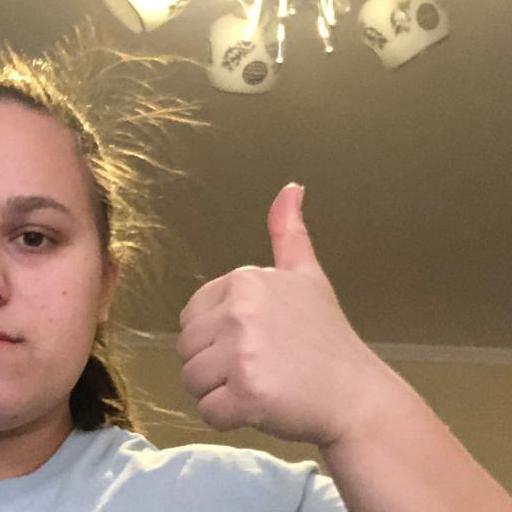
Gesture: like